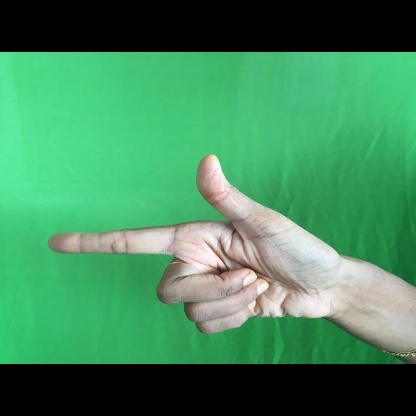
Mudra: Chandrakala